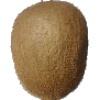
Label: Kiwi 1